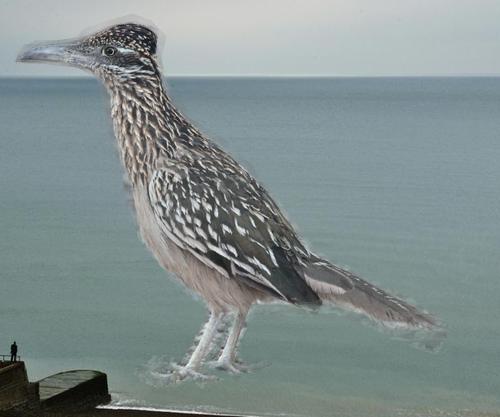
Bird species: Geococcyx
Bird type: landbird
Background: water